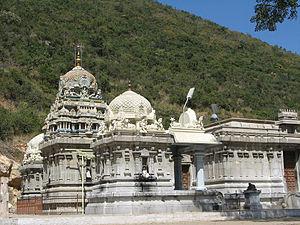
Coimbatore ou Coïmbatour est une grande ville de l'Inde dans l'État du Tamil Nadu.